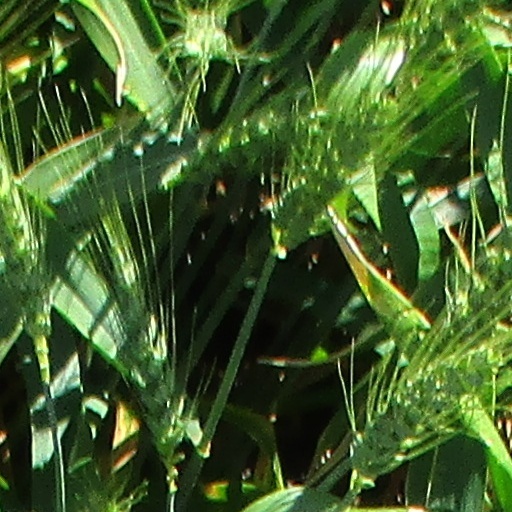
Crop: wheat